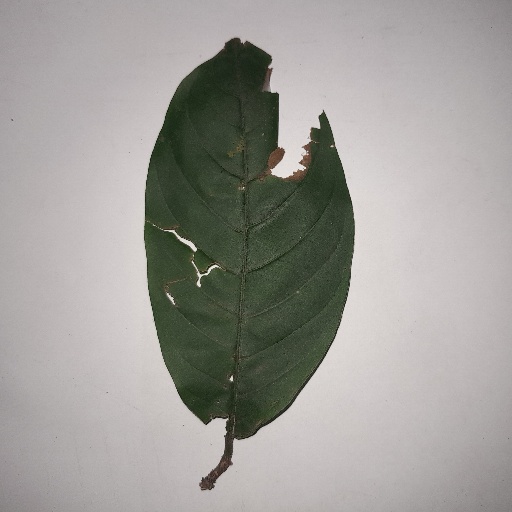
Species: HariTaki
Leaf condition: Bacterial Spot